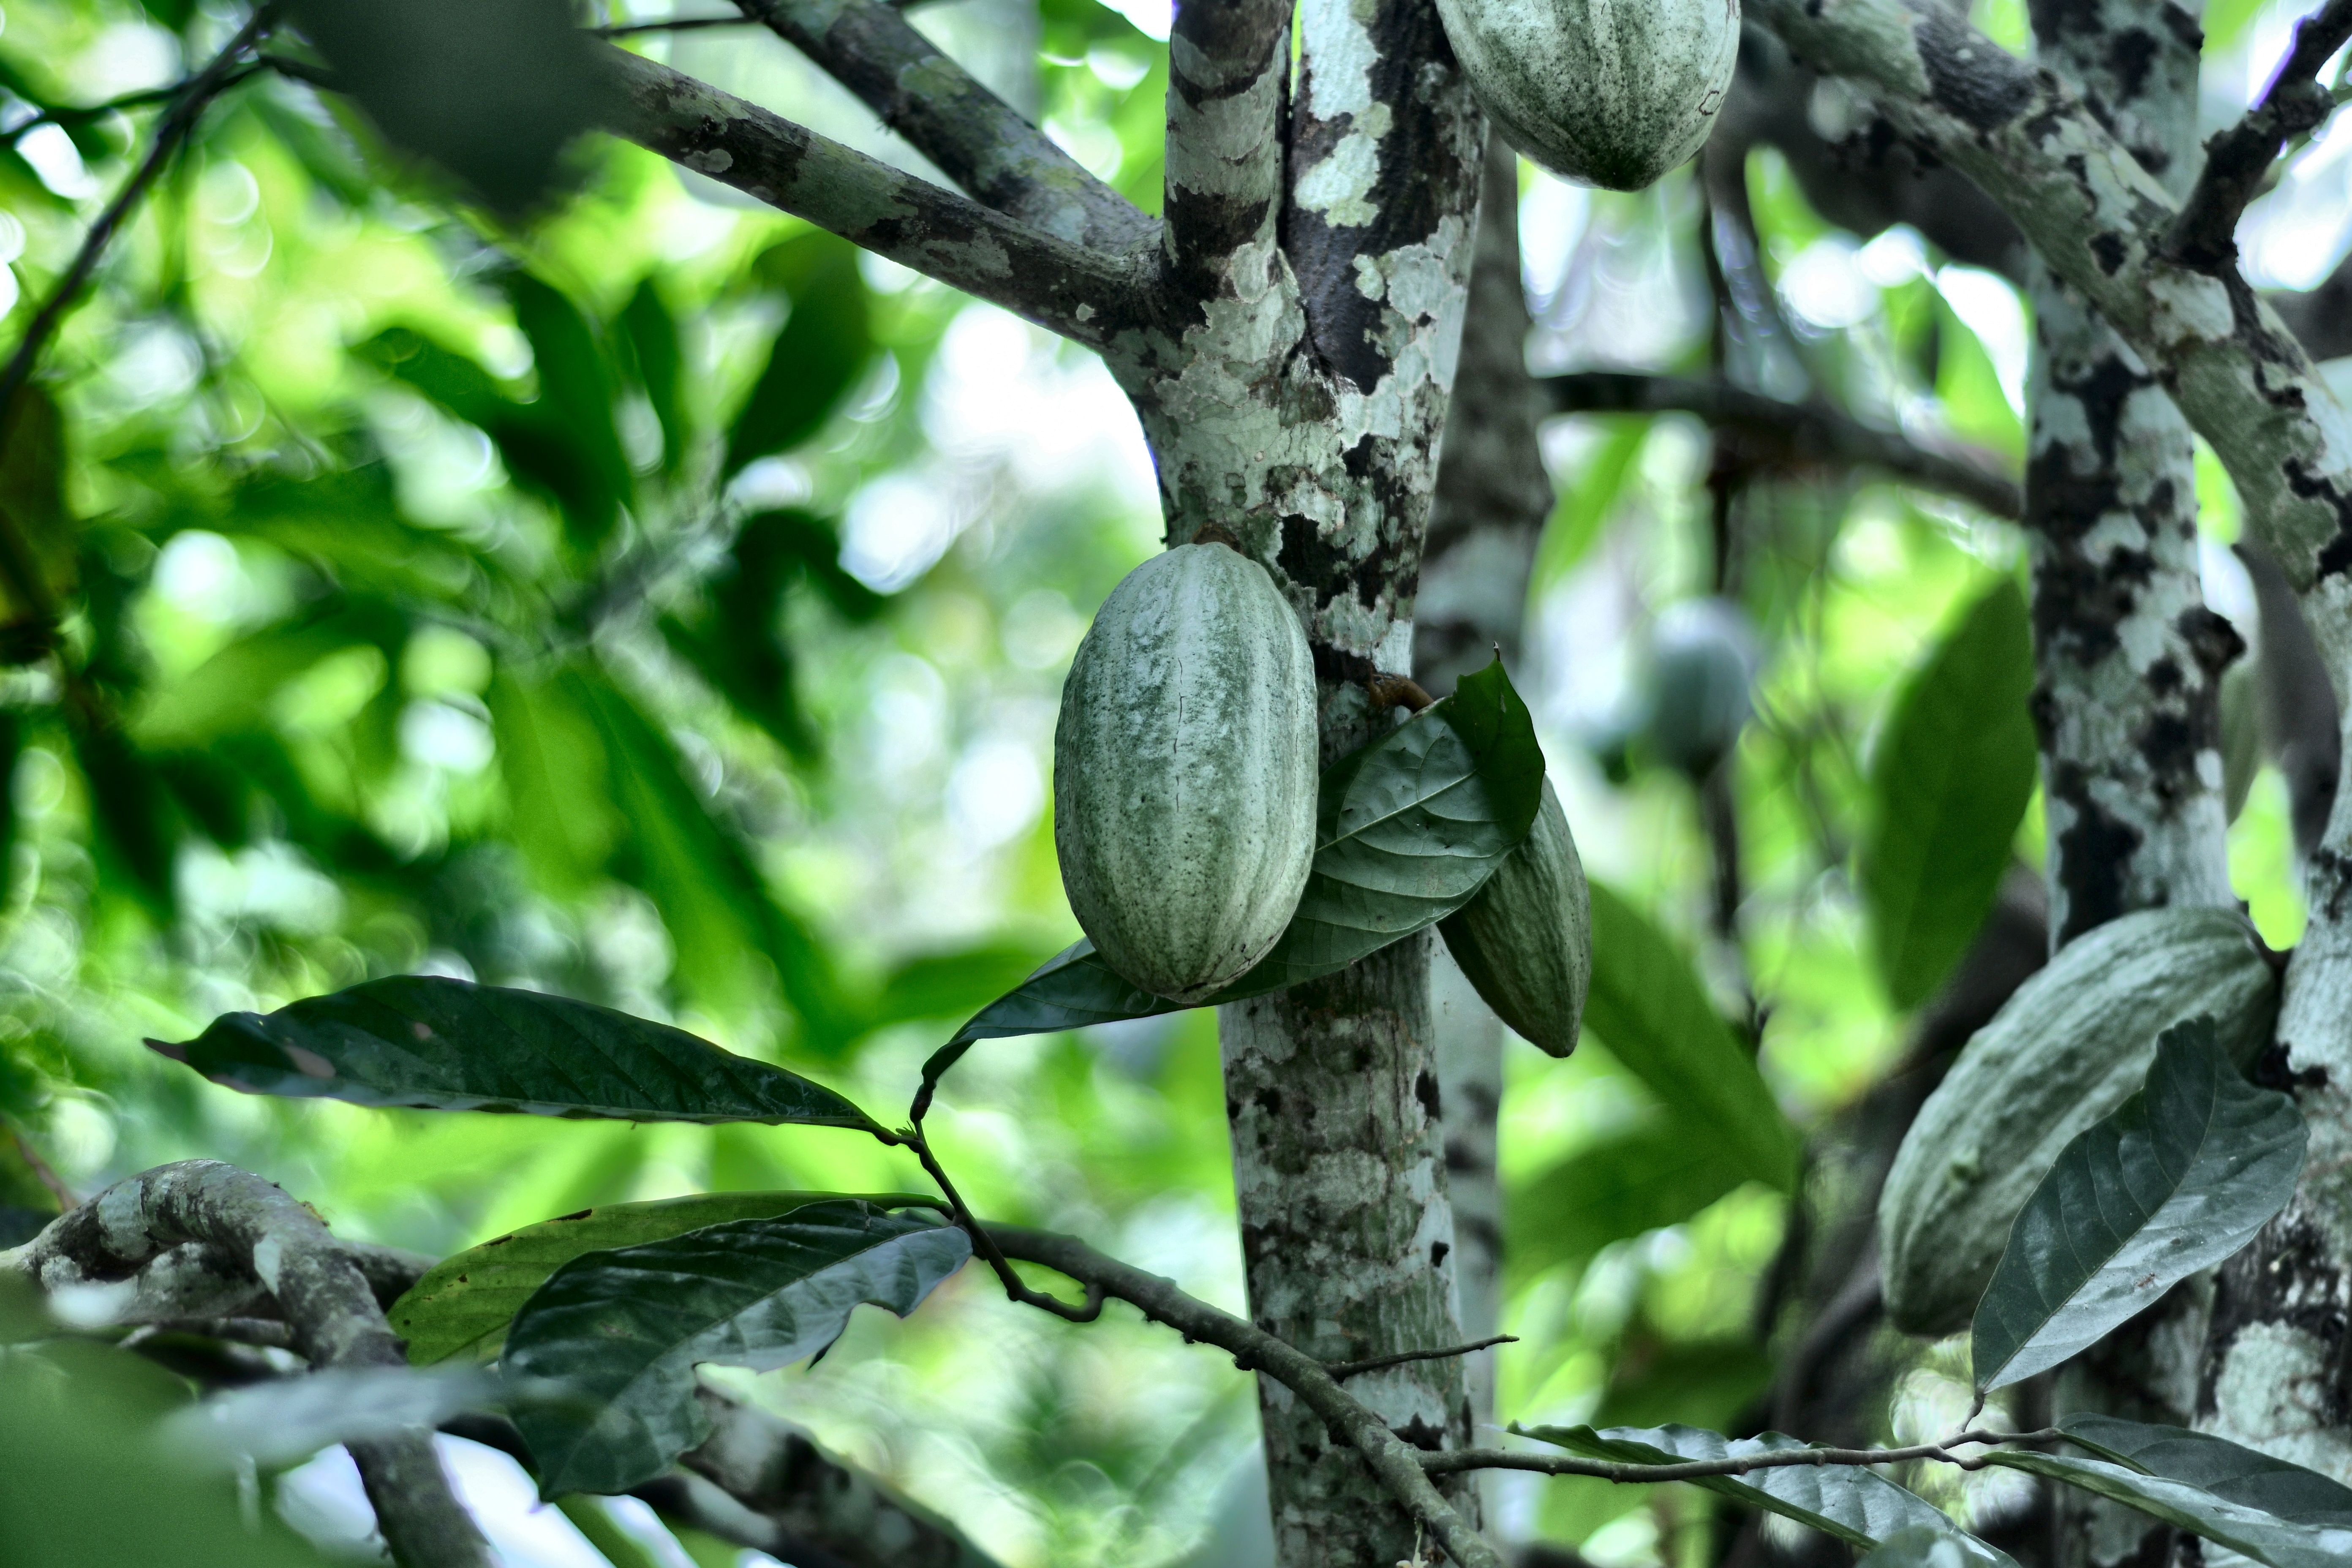
Maturity: unmature
Variety: Guiana